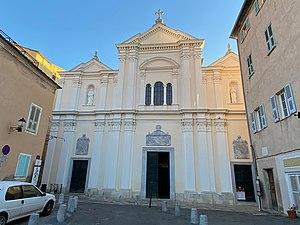
Facciata principale di a catedrale Santa Maria Assunta, in citatella di Bastia
La pro-cathédrale Sainte Marie est une ancienne cathédrale catholique romaine située à Bastia dans le département de Haute-Corse. Elle a été le siège du diocèse de Mariana entre 1570 et 1802, date de sa suppression et de son rattachement au diocèse d'Ajaccio.